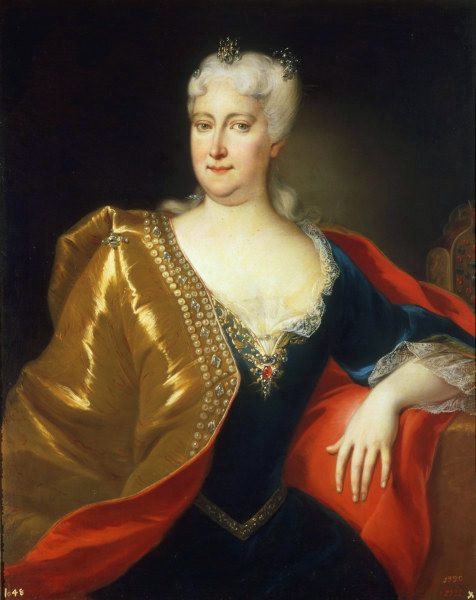
เอลีซาเบ็ท คริสทีเนอ แห่งเบราน์ชไวค์-ว็อลเฟินบึทเทิล

| consort = yes
| image = Elisabeth Christine of Brunswick-Wolfenbüttel - Museo del Prado.jpg
| birth_style = พระราชสมภพ
| succession = :หมวดหมู่:จักรพรรดินีโรมันอันศักดิ์สิทธิ์|จักรพรรดินีโรมันอันศักดิ์สิทธิ์
| reign = 12 ตุลาคม 2254 – 20 ตุลาคม 2283
| birth_place = เบราน์ชไวค์ ดัชชีเบราน์ชไวค์-ลือเนอบวร์ค|เบราน์ชไวค์-ลือเนอบวร์ค
| death_place = เวียนนา อาร์ชดัชชีออสเตรีย|ออสเตรีย
| burial_place = สุสานหลวงแห่งออสเตรีย
| spouse = จักรพรรดิคาร์ลที่ 6 แห่งจักรวรรดิโรมันอันศักดิ์สิทธิ์
| house = ตระกูลเวลฟ|เวลฟ
| father = ลูทวิช รูด็อล์ฟ ดยุคแห่งเบราน์ชไวค์-ว็อลเฟินบึทเทิล
| mother = เจ้าหญิงคริสทีเนอ ลูอีเซอ แห่งเอิททิงเงิน-เอิททิงเงิน
| religion = โรมันคาทอลิก"prev. ลูเทอแรน"
เอลีซาเบ็ท คริสทีเนอ แห่งเบราน์ชไวค์-ว็อลเฟินบึทเทิล (28 สิงหาคม พ.ศ.2234 – 21 ธันวาคม พ.ศ. 2293) เจ้าหญิงแห่งเบราน์ซไวค์-ว็อลเฟินบึทเทิล จักรพรรดินีแห่งจักรวรรดิโรมันอันศักดิ์สิทธิ์ สมเด็จพระราชินีแห่งโบฮีเมียและฮังการี และอาร์ชดัชเชสแห่งออสเตรียผ่านการสมรสกับจักรพรรดิคาร์ลที่ 6 แห่งจักรวรรดิโรมันอันศักดิ์สิทธิ์|จักรพรรดิคาร์ลที่ 6 พระองค์ทรงเป็นที่เรื่องลือถึงความงามในรูปโฉมของพระองค์ และเป็นที่รู้จักกันดีในฐานะของพระมารดาของจักรพรรดินีมาเรีย เทเรซา จักรพรรดินีที่ทรงมีอำนาจมากที่สุดองค์หนึ่งของยุโรป
==พระราชประวัติ==
เอลีซาเบ็ท คริสทีเนอ เป็นพระราชธิดาพระองค์โตในลูทวิช รูด็อล์ฟ ดยุคแห่งเบราน์ชไวค์-ว็อลเฟินบึทเทิล กับ เจ้าหญิงคริสทีเนอ ลูอีเซอ แห่งเอิททิงเงิน-เอิททิงเงิน
เมื่อพระองค์มีพระชนมายุได้ 13 พรรษา ก็ถูกหมั้นหมายเตรียมที่จะให้มีการสมรสกับจักรพรรดิคาร์ลที่ 6 ซึ่งเป็นไปตามพระประสงค์ของญาติทั้งสองฝ่าย นั่นก็คืออันทอน อูลิชช์ ดยุคแห่งเบราน์ชไวค์-ว็อลเฟินบึทเทิล ผู้เป็นพระอัยกาของพระองค์ และจักรพรรดินีวิลเฮ็ลมีเนอ อมาเลีย พระเชษฐนีของจักรพรรดิคาร์ลที่ 6 อย่างไรก็ตามนั้นในตอนแรกพระองค์ต่อต้านการคลุมถุงชนครั้งนี้มาก เพราะพระองค์ถือนิกายลูเทอแรน แต่คู่หมั้นหรือพระสวามีของพระองค์นั้นนับถือโรมันคาทอลิก ซึ่งเกรงว่าจะส่งผลต่อความสัมพันธ์ของคู่แต่งงานในอนาคต แต่นับว่าเป็นเรื่องที่ดีที่พระองค์ทรงมีความสัมพันธ์ที่ดีกับแม่สามีจักรพรรดินีเอเลนอร์แห่งนูเรน์เบิร์ก ผู้โน้มน้าวพระองค์และแนะนำพระองค์ในเรื่องต่างๆ เกี่ยวกับความเชื่อนิกายคาธอลิก จนสามารถเปลี่ยนพระองค์ให้กลายมานับถือศาสนาคริสต์นิกายโรมันคาทอลิกได้
===พระชนม์ชีพที่สเปน===
File:Emperor Charles VI and his wife Empress Elisabeth Christine.jpg|left|thumb|จักรพรรดิคารฺ์ลที่ 6 กับจักรพรรดินีเอลีซาเบ็ท ในห้วงเวลาที่พระองค์ทรงแต่งงานกันในปี 2251
ในช่วงเวลาที่จะจัดแจงให้มีการอภิเษกสมรสกันนั้น จักรพรรดิคาร์ลที่ 6 หรือพระยศในขณะนั้นคืออาร์คดยุคคาร์ลทรงอยู่ที่สเปน และกำลังนำทัพของราชวงศ์ฮาพส์บวร์คอ้างสิทธิ์เหนือราชบัลลังก์ในสงครามสืบราชบัลลังก์สเปน โดยมีฐานกำลังหลักอยู่ที่บริเวณแคว้นอารากอน|อารากอน นั่นทำให้พิธีอภิเษกสมรสระหว่างเอลีซาเบ็ทกับคาร์ลในปี 2251 ที่โบสถ์ซันตามาริอาดัลมาร์ (โบสถ์แห่งพระแม่มารีย์ผู้อวยพรท้องทะเล) ทว่าหลังจากผ่านพิธีอภิเษกสมรสไปแล้ว ชีวิตหลังการแต่งงานของพระองค์กลับเต็มไปด้วยความกดดันให้พระองค์ "ให้กำเนิดบุตรชาย" เป็นอย่างมาก และคนรอบข้างยิ่งกดดันพระองค์เพิ่มเข้าไปอีก เมื่อพระเจ้าเฟลิเปที่ 5 แห่งสเปน|พระเจ้าเฟลิเปที่ 5 อันเป็นคู่ขัดแย้งทรงมีบุตรสืบราชสกุลไปแล้ว แรงกดดันที่พระองค์ต้องแบกรับทำให้พระองค์เขียนจดหมายรายงานสถานการณ์พร้อมกับสารทุกข์สุขดิบของตัวเองกับมารดาของพระองค์เจ้าหญิงคริสทีเนอ ลูอีเซอ แห่งเอิททิงเงิน เพื่อเป็นการปลอมประโลมตัวเอง อันเป็นไม่กี่หนทางที่ช่วยทำให้พระองค์มีความสุขได้
ต่อมาในปี 2254 คาร์ลกลับไปยังเวียนนา เพื่อรับตำแหน่งเป็น "จักรพรรดิแห่งจักรวรรดิโรมันอันศักดิ์สิทธิ์" ต่อจากพระเชษฐาที่เสด็จสวรรคตไปอย่างกะทันหัน ในตอนที่เขากลับไปยังออสเตรีย เขาแต่งตั้งเอลีซาเบ็ทเป็นผู้ว่าการแห่งคาตาลันเพื่อปกครองดินแดนสเปน ซึ่งพระองค์ก็สามารถประคับประคองดินแดนนี้ได้นานถึงสองปีอย่างมีประสิทธิภาพ จนกระทั่งทางพระเจ้าเฟลิเปที่ 5 ยอมเจรจากับพวกฮาพส์บวร์กเพื่อยุติสงคราม หลังจากสงครามจบลงพระองค์ก็กลับไปยังเวียนนา และปกครองดินแดนของพระองค์ในฐานะ "จักรพรรดินีแห่งจักรวรรดิโรมันอันศักดิ์สิทธิ์"
===พระชนมชีพที่เวียนนา===
ในฐานะจักรพรรดินี พระองค์เต็มเปี่ยมไปด้วยความสามารถทั้งทางด้านศิลปะอย่าง การดนตรี รวมถึงทางด้านการเมืองที่พระองค์นั้นเต็มไปด้วยความสุขุมรอบคอบ รู้จักการวางตัวที่ดี และเป็นคนสุภาพเรียบร้อย รวมถึงยังถูกกล่าวถึงถึงความสามารถเฉพาะทางที่นอกเหนือจากที่จักรพรรดินีคนอื่นมีมาตั้งแต่สมัยอยู่ในราชสำนักที่สเปน นั่นก็คือ การออกมาล่าสัตว์ ว่ากันว่าความสามารถในการล่าสัตว์ของพระองค์นั้นค่อนข้างอยู่ในระดับที่ดีเยี่ยมเลยทีเดียว อย่างไรก็ตามในตอนแรกนั้นจักรพรรดิคาร์ลที่ 6 ไม่ได้ยอมให้พระองค์มีบทบาททางการเมืองมากเท่าไหร่นัก แต่ด้วยความสัมพันธ์ที่ดีกับเหล่ารัฐมนตรีในราชสำนัก ประกอบกับการพิสูจน์ตัวเองตลอดเวลาที่มาอยู่ที่เวียนนา ทำให้พระองค์สะสมพระบารมีเพิ่มมากขึ้น โดยในช่วงทศวรรษที่ 2260 พระองค์ทรงมีอิทธิพลอย่างมากต่อการทำสนธิสัญญากับรัสเซียผ่านทางอิทธิพลจากพระประยูรญาติในดินแดนเยอรมันทางเหนือ และยังทรงคัดค้านอย่างหนักในการส่งพระราชธิดาไปอภิเษกสมรสกับทางราชวงศ์สเปนอีกด้วย
ในส่วนของชีวิตการสมรสนั้น เมื่อมาที่เวียนนาพระองค์ก็ต้องเจอกับมรสุมความกดดันที่ถาโถมมามากกว่าเดิม ด้วยการสมรสของพระองค์กับจักรพรรดิคาร์ลที่ 6 นั้น มุ่งหวังที่จะให้มีบุตรชายคลอดออกมาเพื่อสืบสกุลและราชบัลลังก์ ซึ่งในตอนแรกพระองค์จะสามารถมีประสูติกาลพระราชโอรสพระองค์ใหญ่ อาร์คดยุคเลโอปอล จอห์นขึ้นมาสืบสายตระกูลตามที่หลายฝ่ายคาดหวังได้สำเร็จ แต่ว่าพระราชโอรสองค์ใหญ่นั้นมีพระชนมายุได้เพียงแค่ 7 เดือน ก็สวรรคต การตายจากไปของพระราชโอรสนำไปสู่ความโศกเศร้าอย่างใหญ่หลวงต่อจักรพรรดินี จากเหตุการณ์ครั้งนั้นมันทำให้พระองค์รู้สึกเครียดแถมยังเจ็บปวดจากการที่พระสวามีของพระองค์ไม่มั่นใจในตัวของพระองค์ และแม้จักรพรรดินีจะทรงครรภ์อีกสองครั้งในเวลาถัดมา แต่พระบุตรที่ประสูติออกมานั้นล้วนแล้วเป็นพระธิดาทั้งหมด นั่นจึงนำไปสู่การรักษาโดยแพทย์หลวงของราชสำนักเพื่อให้ทรงครรภ์แล้วประสูติเป็นพระราชโอรสให้ได้ โดยในตอนแรกแพทย์หลวงเหล่านั้นแนะนำให้พระองค์เสวยน้ำจัณฑ์เป็นปริมาณมาก โดยเชื่อว่าน้ำจัณฑ์จะสามารถทำให้ทรงตั้งครรภ์เป็นพระราชโอรสได้มากขึ้น ในเวลานั้นพระพักตร์ของพระองค์จึงแทบจะแดงตลอดเวลา จากนั้นไม่นานก็ทัดทานให้องค์จักรพรรดินีทรงรับประทานอาหารอันอุดมสมบูรณ์เพื่อวาดหวังให้พระองค์ทรงครรภ์อย่างมีประสิทธิภาพ อย่างไรนั้นผลที่ตามกลับมาเลวร้ายลงกว่าเดิม เมื่ออาหารที่พระองค์รับประทานไปเป็นจำนวนมากนั้นมันทำให้พระองค์ประสบกับโรคอ้วนจนแทบจะเดินไม่ได้ แถมยังต้องทรมานจากอาการนอนไม่หลับและพระวรกายบวมน้ำอีกด้วย ทำให้ต้องมีการสร้างพระเก้าอี้พิเศษสำหรับพระองค์โดยเฉพาะขึ้นมา เพื่อจะไม่ต้องให้พระองค์ทรงทรมานในการประทับในพระราชวัง
ตลอดช่วงเวลาที่พระองค์ต้องทนทุกข์ทรมานจากอาการประชวรเนื่องด้วยคำแนะนำของแพทย์หลวง จักรพรรดิคาร์ลที่ 6 พระสวามีก็เข้ามาดูแลอย่างใกล้ชิด พระองค์มักจะทรงมาแวะเวียนเยี่ยมพร้อมกับหยอกพระองค์ด้วยการเรียกพระองค์ด้วยชื่อชองสัตว์เลี้ยงของพระองค์อย่าง ‘White Liz’ ในพระราชบันทึกส่วนพระองค์ของจักรพรรดิคาร์ลที่ 6 ทรงเขียนถึงสุขภาพของพระมเหสีในแต่ละวัน พร้อมกับมอบเบี้ยให้เปล่าให้กับจักรพรรดินีตลอดเวลา ซึ่งแสดงให้ถึงความห่วงใยที่พระจักรพรรดิคาร์ลที่ 6 ทรงมีให้กับจักรพรรดินีของพระองค์ แม้ว่าในความสัมพันธ์หลังการอภิเษกสมรสของพระองค์จะไม่ได้ดีนัก เพราะว่าจักรพรรดิคาร์ลที่ 6 นั้นมีความสัมพันธ์อย่างลับ ๆ กับพนางในหลายคนก่อนที่จะอภิเษกสมรสกับพระองค์ รวมทั้งพระสวามีของพระพระองค์ยังแอบเล่นชู้กับพวกเด็กผู้ชายอีกด้วย
ในส่วนความสัมพันธ์กับทางพระญาติ จักรพรรดินีเอลีซาเบ็ททรงมีความสนิทชิดเชื้อกันดีกับจักรพรรดินีเอเลนอร์ พระสัสสุ และจักรพรรดินีวิลเฮ็ลมีเนอ อมาเลีย พระเชษฐนี จักรพรรดินีทั้งสามนี้ทรงประทับด้วยกันตลอดและมักจะดูแลกันและกัน อย่างตอนที่พระองค์ทรงพระประชวรเป็นไข้ทรพิษก็ได้จักรพรรดินีวิลเฮ็ลมีเนอ อมาเลีย คอยช่วยดูแลอย่างใกล้ชิด และตอนที่จักรพรรดินีเอเลนอร์ทรงพระประชวรหนักใกล้สิ้นพระชนม์ ก็ได้เอลีซาเบ็ทคอยดูแลไม่ห่างตัว
==จักรพรรดินีพันปีหลวง==
File:Frans van Stampart - Portrait of Empress Elisabeth Christine.jpg|thumb|220px|"พระบรมสาทิสลักษณ์จักรพรรดินีเอลีซาเบ็ท คริสทีเนอ" โดยฟรานส์ เวิน แสตมป์พาร์ต
ปี 2283 จักรพรรดิคาร์ลที่ 6 เสด็จสวรรคต ทิ้งให้พระองค์กลายเป็นหม้ายท่ามกลางความขัดแย้งที่ก่อตัวขึ้นจากปัญหาการสืบราชบัลลังก์ ซึ่งในท้ายที่สุดจักรพรรดินีมาเรีย เทเรซา|มาเรีย เทเรซา พระราชธิดาพระองค์โต ก็สามารถเข้าจัดการราชสำนักได้อย่างเบ็ดเสร็จและเรียบร้อยได้ แม้ว่ามาเรีย เทเรซาจะสามารถครองราชบัลลังก์ได้ แต่ว่าความสัมพันธ์ระหว่างทั้งสองพระองค์ไม่ค่อยถูกพูดถึงสักเท่าไหร่นัก แม้ว่าทั้งสองคนจะไม่ได้มีเรื่องขัดแย้งกัน แต่ก็ไม่ได้มีความสนิทสนมเท่าไหร่นัก แม้ว่าจักรพรรดินีมาเรีย เทเรซาจะมีความสัมพันธ์ที่ดีกับประชาชนและขุนพระองค์ใต้อำนาจการปกครอง แต่สำหรับจักรพรรดินีเอลีซาเบ็ท พระพันปีหลวงไม่ได้เป็นแบบนั้น จักรพรรดินีมาเรีย เทเรซามักจะแวะไปหาพระมารดาของพระองค์อยู่บ่อยครั้ง แต่ทุกครั้งที่ไปหาจะไปแบบเป็นทางการ และตัวของเอลีซาเบ็ทเองก็มักจะง่วนอยู่กับจารีตดั้งเดิมของราชสำนักสเปนที่พระองค์ยึดถือมา ทำให้ความสัมพันธ์ที่ออกมานั้นมักจะดูเย็นชา และไม่ค่อยเปิดอกพูดจากัน
นอกจากนี้ ในช่วงการปกครองของจักรพรรดินีมาเรีย เทเรซา จักรพรรดินีเอลีซาเบ็ทก็พยายามที่จะแทรกแซงเข้าไปมีบทบาททางการเมืองบ้าง อย่างบันทึกของทูตปรัสเซียที่ทำงานในออสเตรียในช่วงนั้นที่อ้างว่า จักรพรรดินีเอลีซาเบ็ท พระพันปีหลวงนั้น "ทรงมีความต้องการที่จะเข้าไปมีบทบาททางการเมืองมากขึ้นโดยไม่ทำให้ใครสงสัยในเรื่องนี้" แต่ถึงกระนั้นดูเหมือนว่าจะไม่ได้ผลสักเท่าไหร่นัก
จักรพรรดินีเอลีซาเบ็ท พระพันปีหลวง สวรรคตเมื่อวันที่ 21 ธันวาคม 2293 ที่กรุงเวียนนา รวมสิริพระชนมพรรษาได้ 59 ปี
==อ้างอิง==
=== แหล่งข้อมูล ===
*
หมวดหมู่:บุคคลจากรัฐนีเดอร์ซัคเซิน
หมวดหมู่:จักรพรรดินีโรมันอันศักดิ์สิทธิ์
หมวดหมู่:สมเด็จพระราชชนนีพันปีหลวง